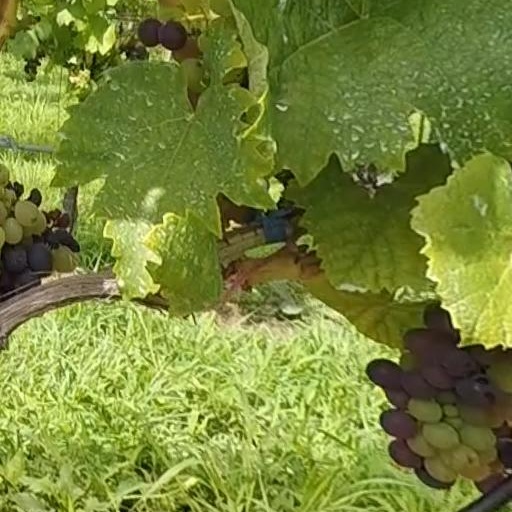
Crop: grape